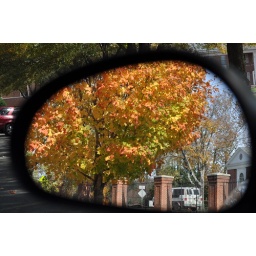
A yellow and orange tree at the entrance to Brevard College, reflected in a side mirror.